Hermann Stadler

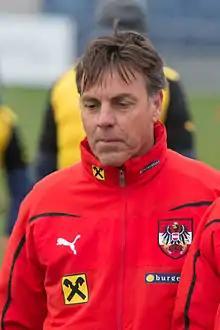
Stadler as coach of the Austria U19

Hermann Stadler (born 21 May 1961) is an Austrian football manager and former player who played as a forward.